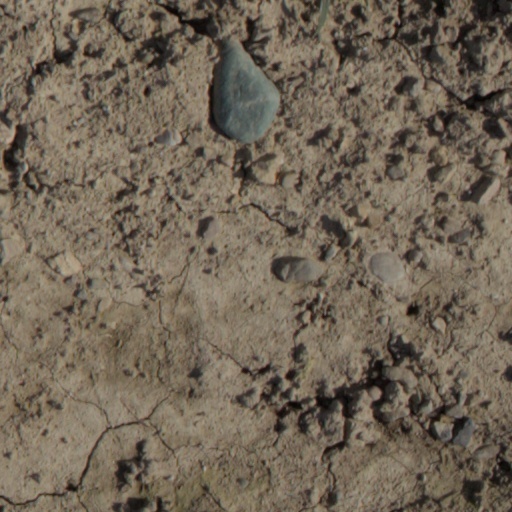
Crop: wheat